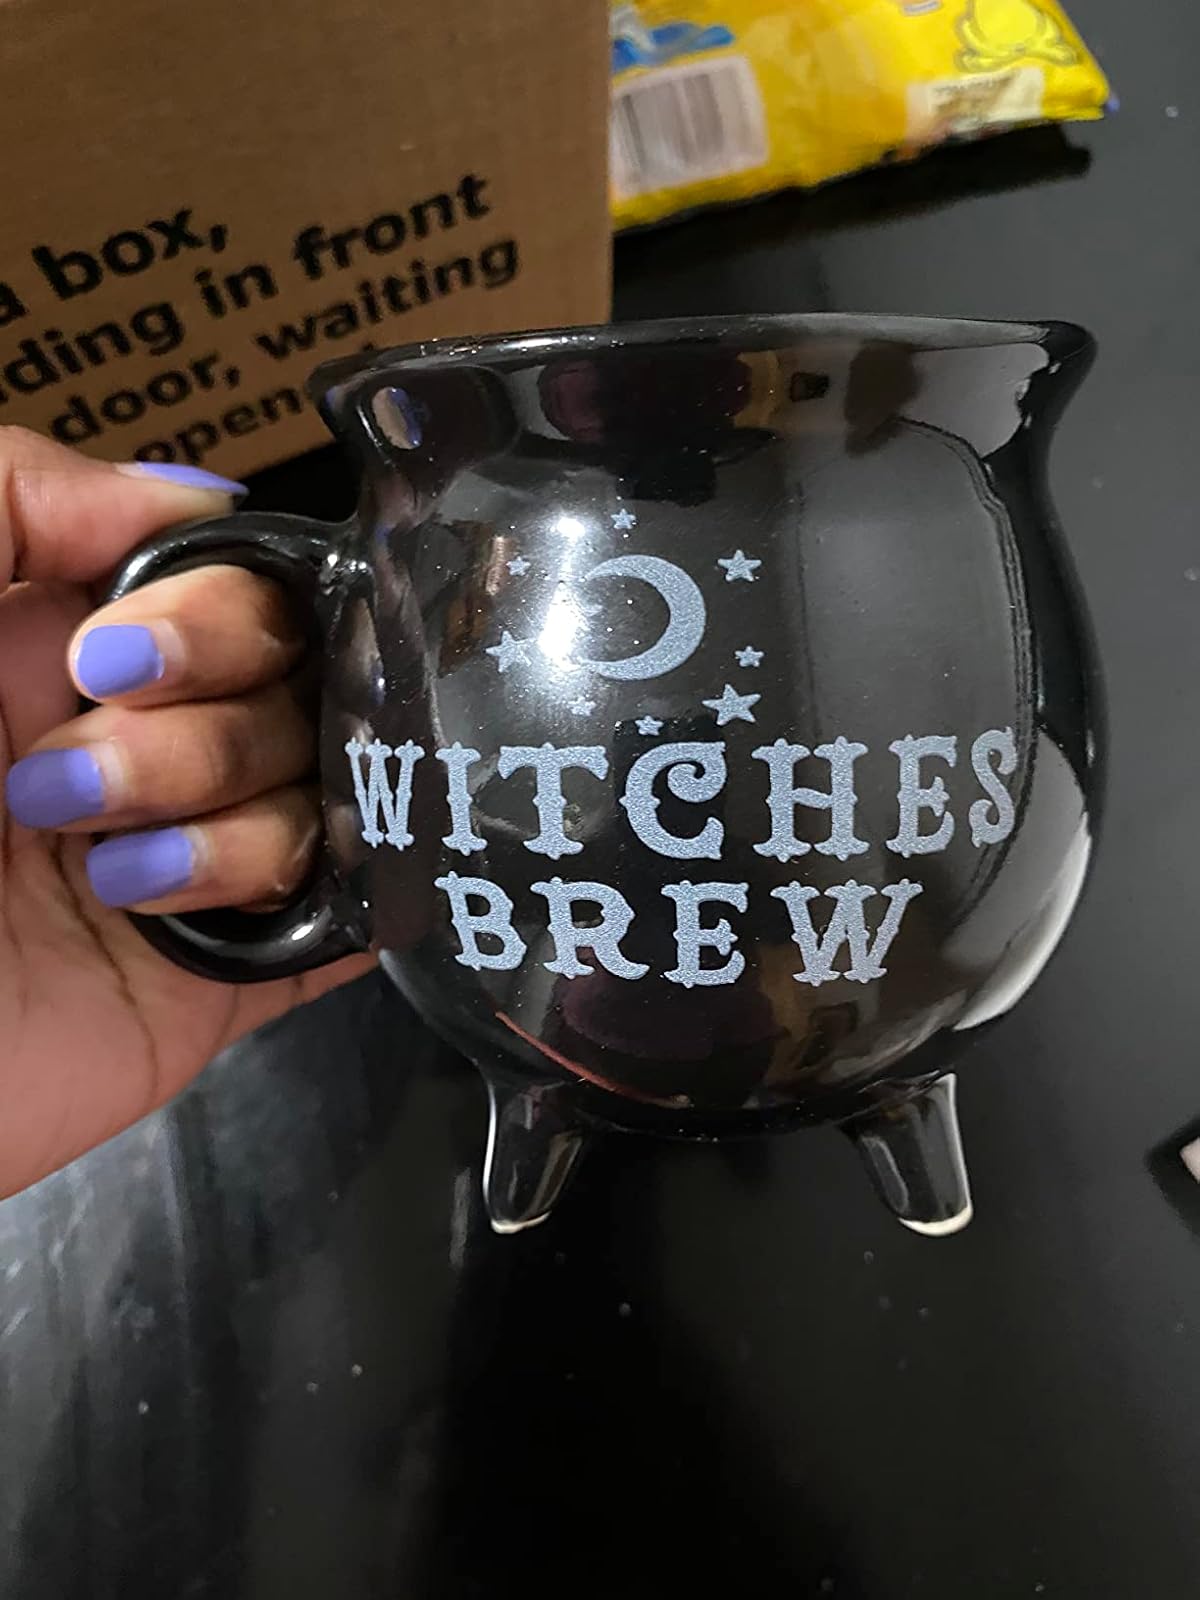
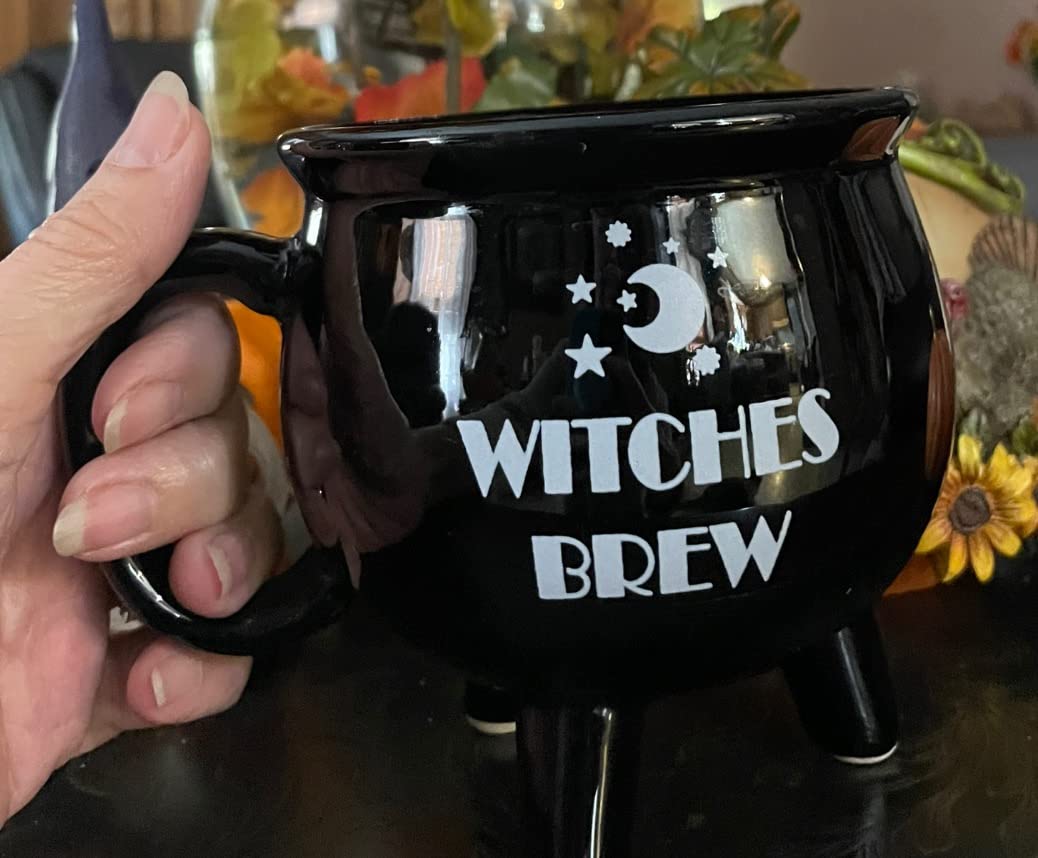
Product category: items_mug
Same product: yes